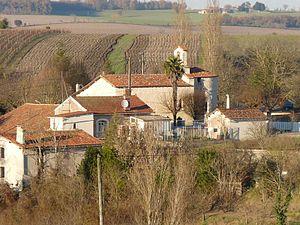
vue de St-Léger, Charente, France
Saint-Léger est une ancienne commune du sud-ouest de la France, située dans le département de la Charente. Le 1ᵉʳ janvier 2019, elle devient une commune déléguée de Coteaux-du-Blanzacais.